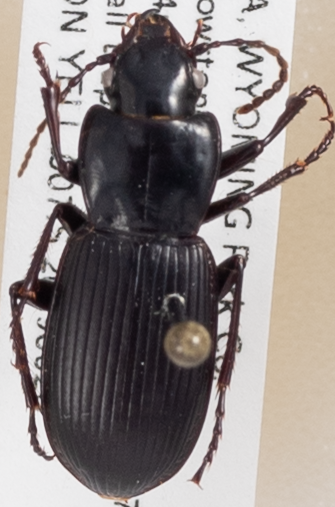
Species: Pterostichus protractus
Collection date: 2019-06-26
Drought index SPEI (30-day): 0.156
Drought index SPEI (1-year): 0.072
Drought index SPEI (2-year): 1.22